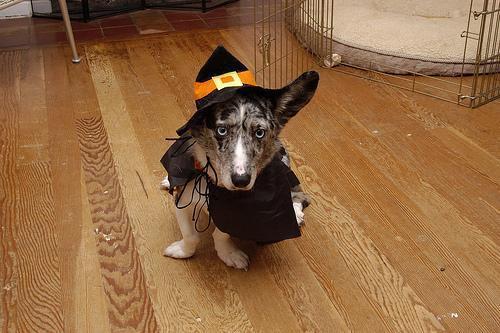
Cardigan